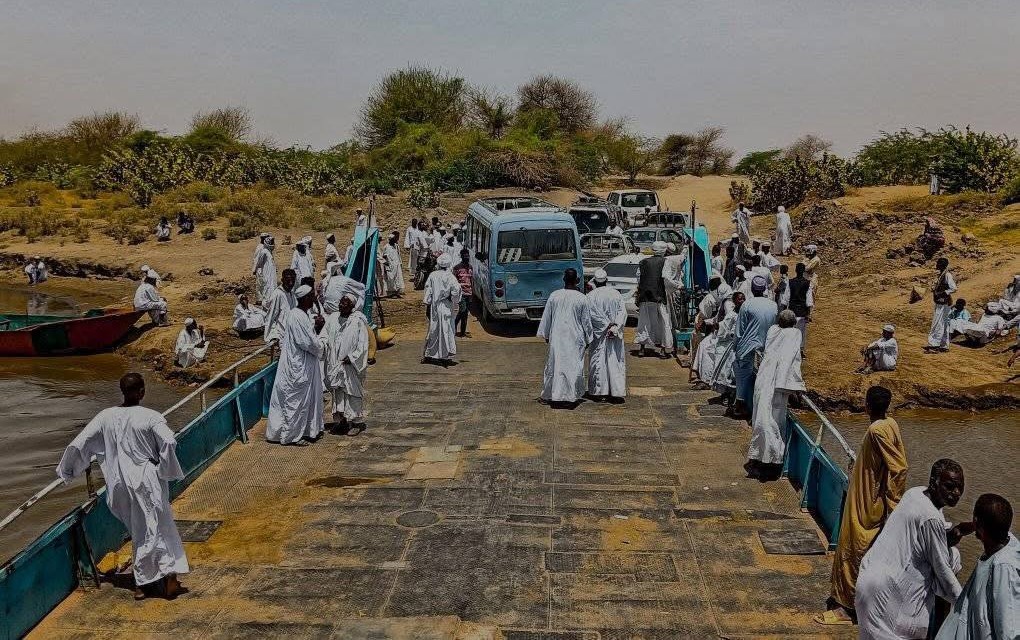
الوصف بالفصحى: مقطورة تحمل شاحنة و أشخاص
الوصف بالعامية السودانية: بنطون شايل رجال لابسين جلاليب و شايل حافلات وقدام المرسي في شوية شجر
التصنيف: Transportation